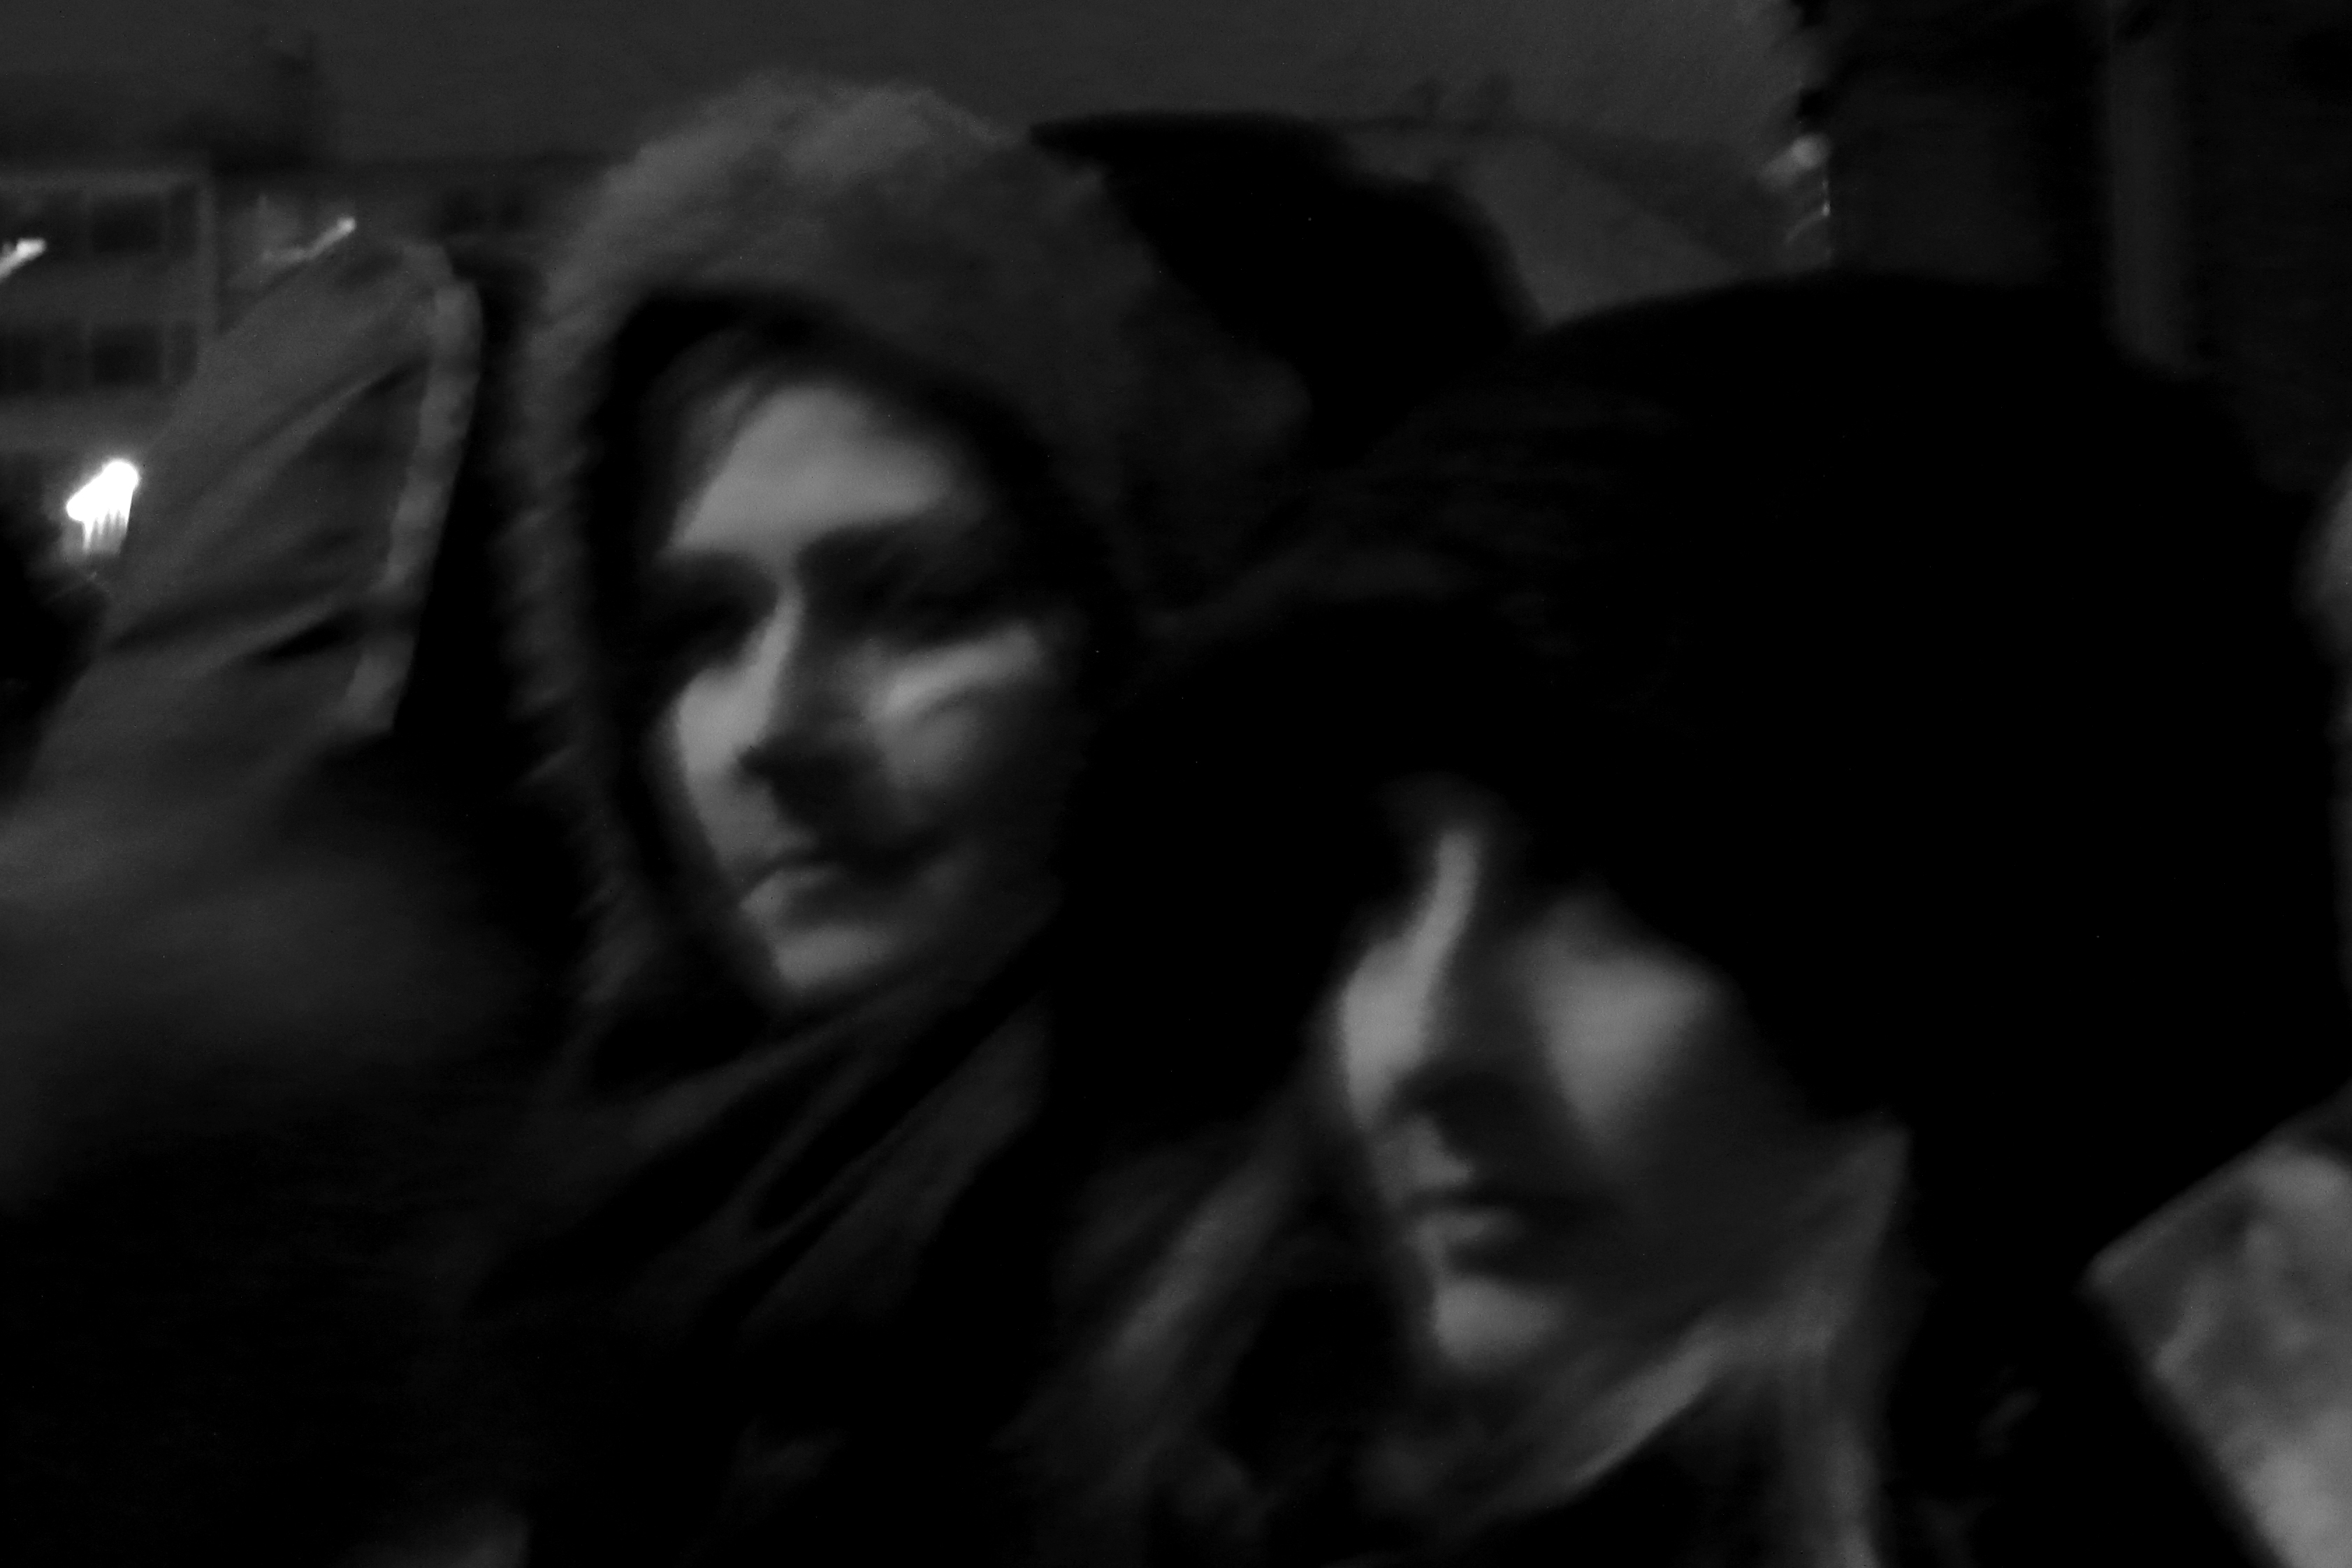
black and white, people, darkness, black, monochrome, bw, blackandwhite, blackwhite, germany, alemania, allemagne, sw, schwarzweiss, schwarzweis, streetscene, frankfurtmain, frankfurtammain, frankfurtam, frankfurtamain, germania, hesse, hassia, hessen, leute, strassenszene, frankfurt, schwarzweissfotografie, publicplace, ffentlicherplatz, streetphotograhpy, schwarzweisfotografie, interaction, fictional character, monochrome photography, film noir, goth subculture